Baluan Island

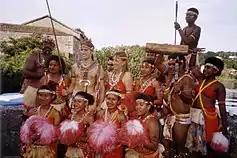

In the early 20th century, the entire population was converted to Christianity, the two main denominations being Catholicism and the Seventh-day Adventists. Tok Pisin is normally used for Church services. Christianity does however operate parallel to other traditional belief systems, which mainly relate to illness and cure. Many Balauan people are members of the Baluan Native Christian United Church, founded in 1946 by Paliau Maloat. The creation of this denomination was in response to oppression under colonial administration from Australia.